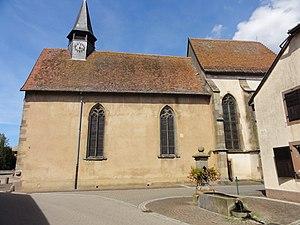
L'église Saint-Blaise est un monument historique situé à Sarrewerden, dans le département français du Bas-Rhin.